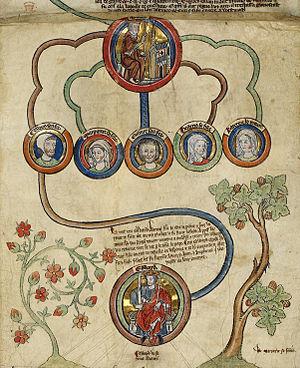
Henri III fut roi d'Angleterre, seigneur d'Irlande et duc d'Aquitaine de 1216 à sa mort.
Béatrice d'Angleterre est une princesse d'Angleterre et l'épouse du duc de Bretagne Jean II. Elle est la fille du roi d'Angleterre Henri III Plantagenêt et d'Éléonore de Provence et la sœur d'Édouard Iᵉʳ d'Angleterre, de Marguerite d'Angleterre, et d'Edmond de Lancastre.